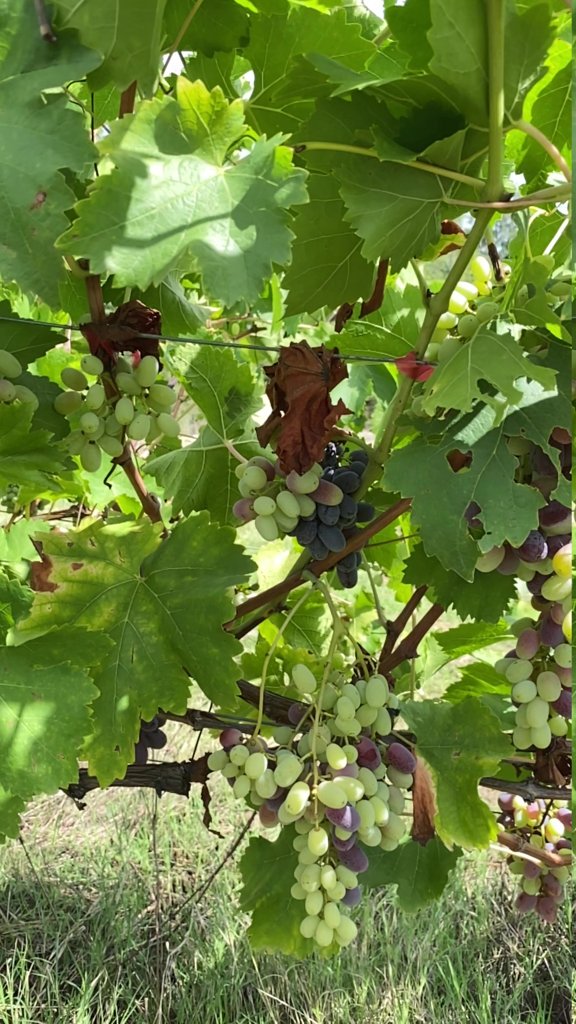
Berries visible: 197
Grape clusters: 6